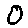
Label: 0